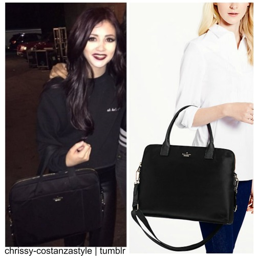
person took a photo with a fan carrying a bag from fashion business similar to this one .